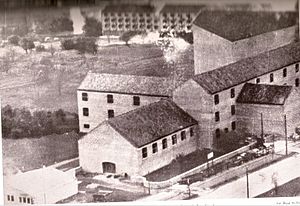
Luftangrebet mod Aarhus Universitet
Luftangrebet mod Aarhus Universitet. Billed taget af RAF under selve angrebet
Luftangrebet mod Aarhus Universitet var sammen med Shellhusbombardementet de mest bemærkelsesværdige luftangreb på Danmark under 2. verdenskrig.